History of magic

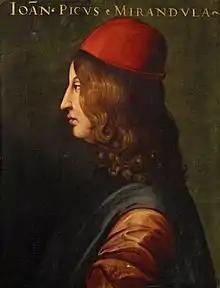
Portrait from the Uffizi Gallery, in Florence

Both bourgeoisie and nobility in the 15th and 16th centuries showed great fascination with the seven artes magicae, which exerted an exotic charm by their ascription to Arabic, Jewish, Romani, and Egyptian sources. There was great uncertainty in distinguishing practices of vain superstition, blasphemous occultism, and perfectly sound scholarly knowledge or pious ritual. Intellectual and spiritual tensions erupted in the Early Modern witch craze, further reinforced by the turmoils of the Protestant Reformation, especially in Germany, England, and Scotland. The people during this time found that the existence of magic was something that could answer the questions that they could not explain through science. To them it was suggesting that while science may explain reason, magic could explain "unreason".